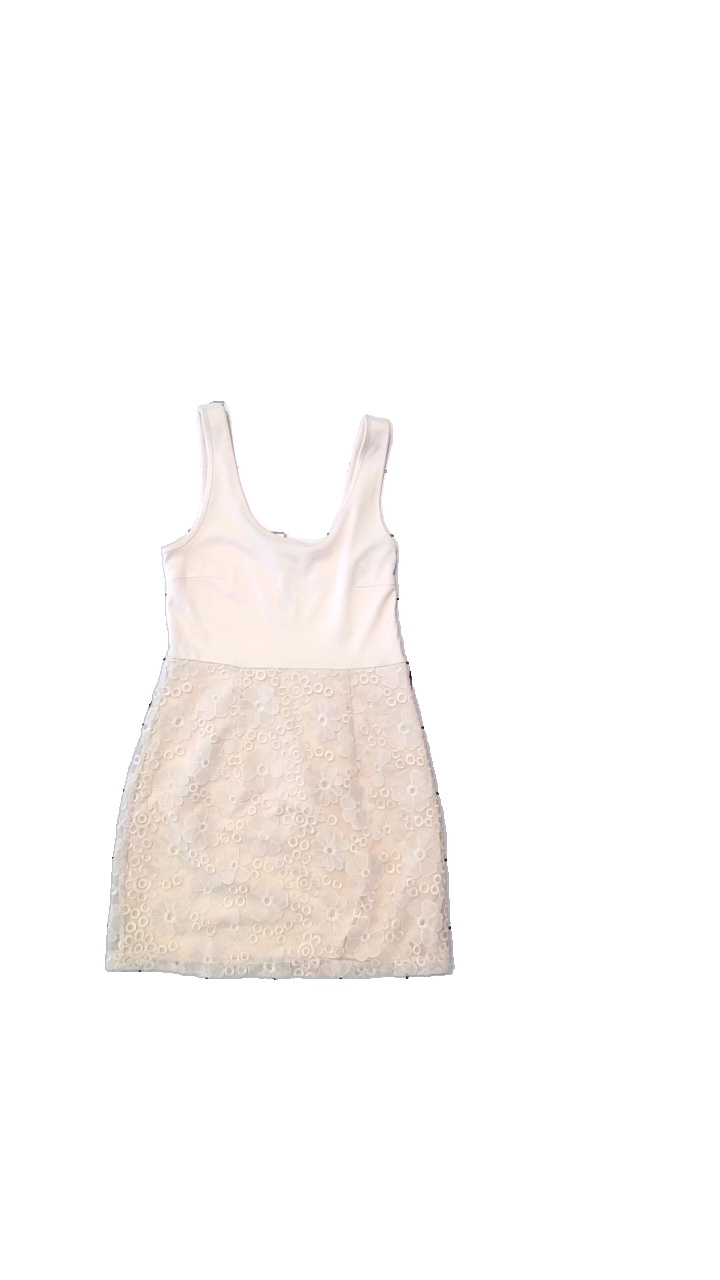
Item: Dress (Ladies)
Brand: Vero Moda
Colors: Pink
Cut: Regular
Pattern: Embroidered
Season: Summer
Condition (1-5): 3
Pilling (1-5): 2
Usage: Export
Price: <50